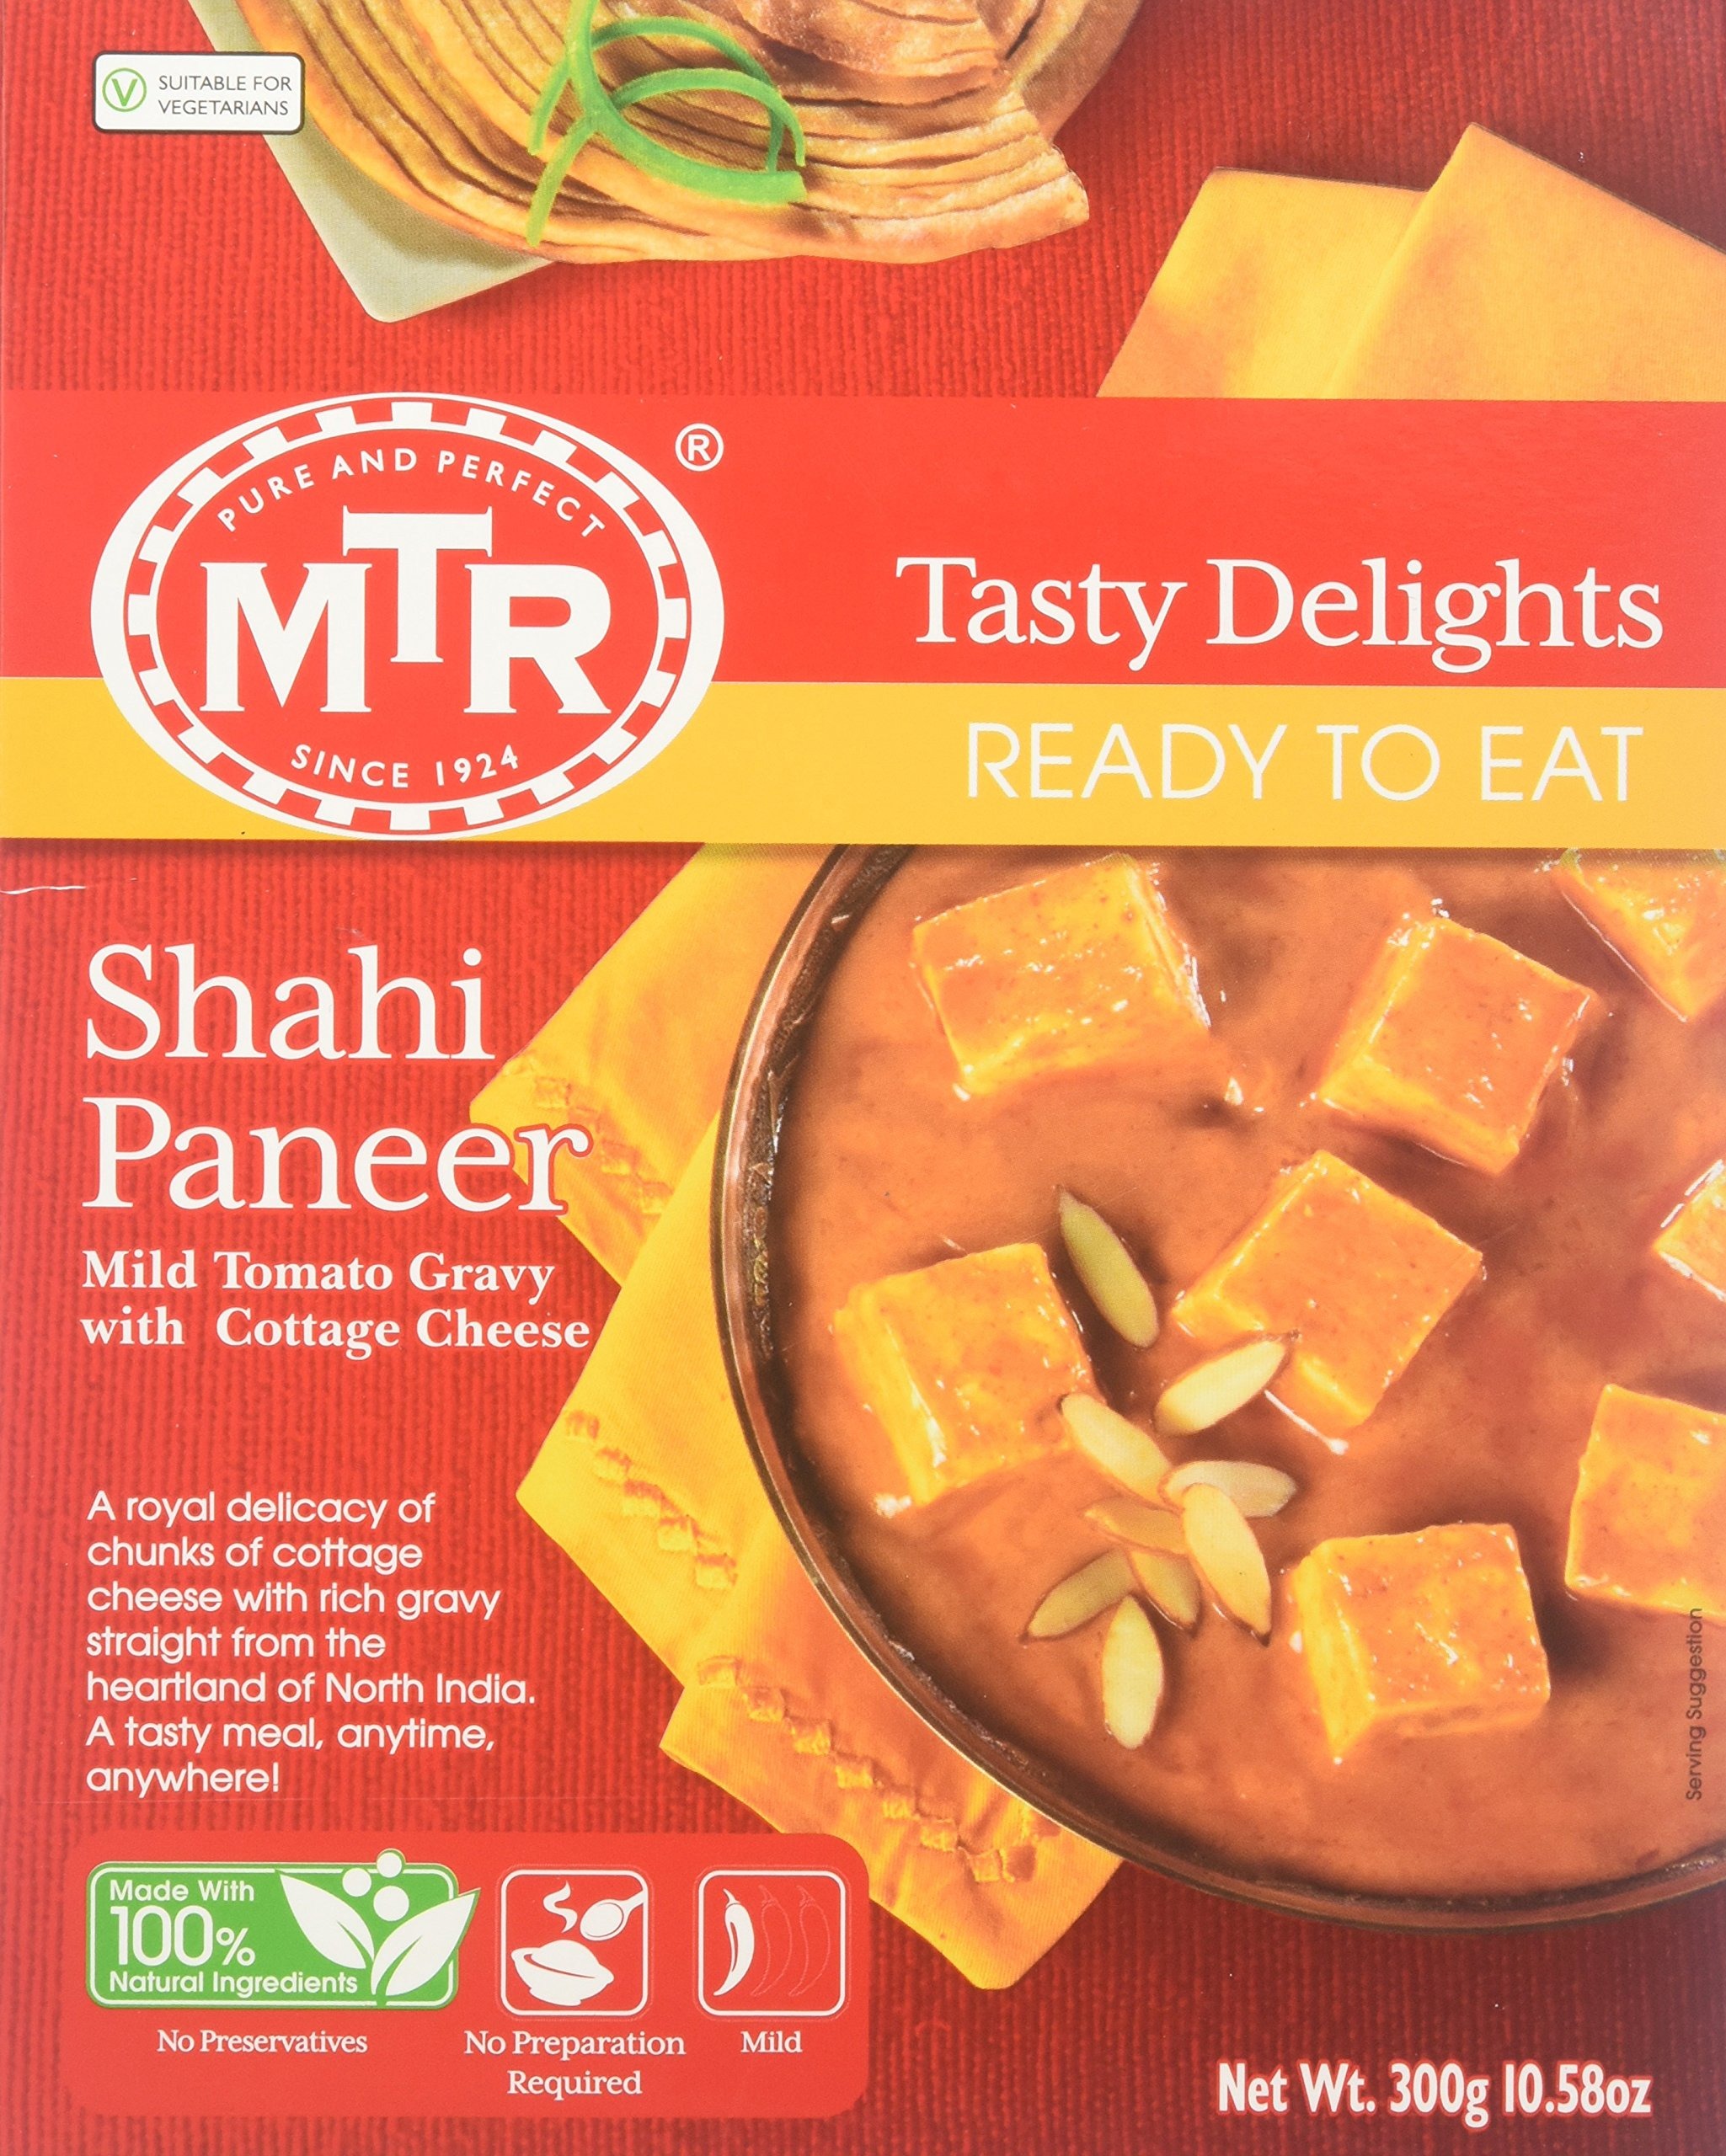
Item Name: MTR Shahi Paneer
Bullet Point 1: Convenient heat & serve package
Bullet Point 2: Vegetarian and Ready-to-Eat
Bullet Point 3: Free from Artifical Colours, Flavouring and Preservatives
Bullet Point 4: Refrigeration Not Required
Bullet Point 5: Perfect for Offices, Schools, Outdoors or Home
Product Description: Cottage cheese cooked in great almond gravy.
Value: 10.58
Unit: Ounce

Price: 8.87